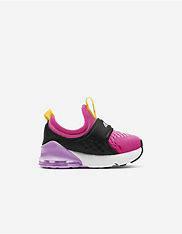
Brand: Nike
Model: Air Max 270 Rt